Erich Feyerabend

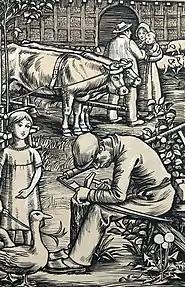
A Farm Family

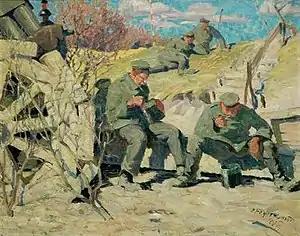
Lunch in the Trenches

Erich Feyerabend (19 November 1889, Rees - 18 October 1945, Bad Friedrichshall) was a German painter and woodcut artist.